Hagenow Land station

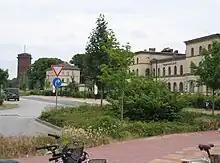
Ensemble of buildings with the water tower, post office and the entrance building (west side)

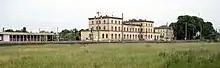
Hagenow Land station from the south

The Neoclassical station building has a two-story midsection with larger three-storey wings on both sides. Stylistically, it is distinguished by the consistent use of arches from the simple straight lines used for most of the historic station buildings on the Berlin-Hamburg line.